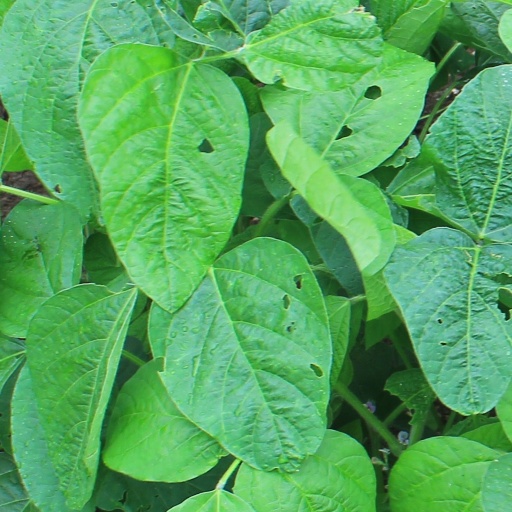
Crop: soybean